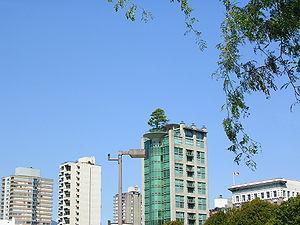
Un jardin sur toit ou jardin de toiture est n'importe quel type de jardin construit sur le toit d'un immeuble.